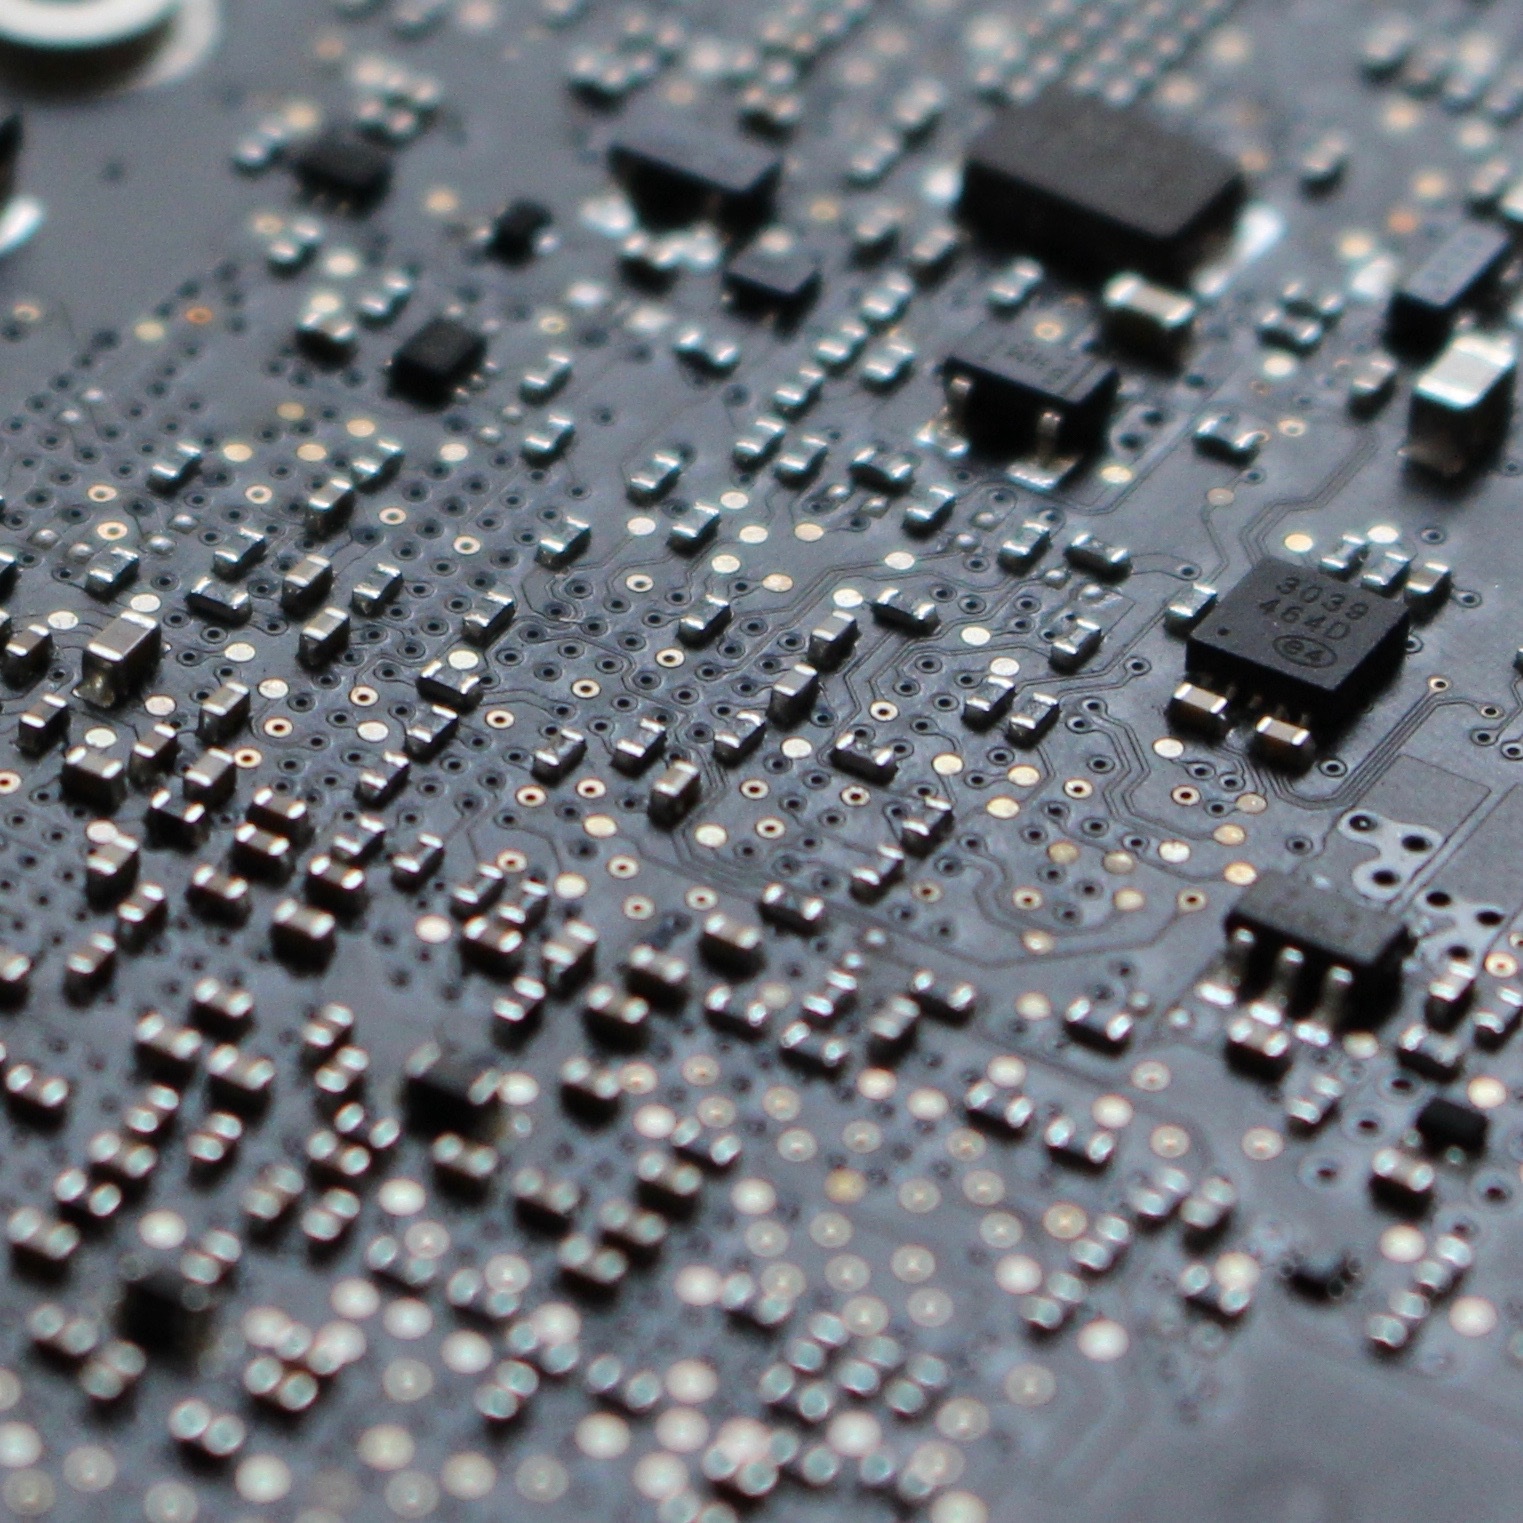
water, drop, photography, asphalt, monochrome, close up, freezing, macro photography